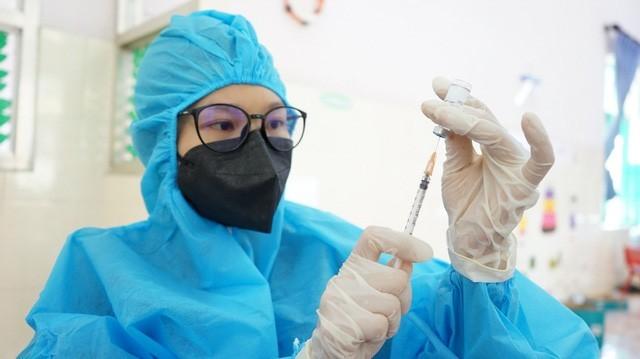
có một người đang lấy thuôc trong lọ bằng bơm kim tiêm